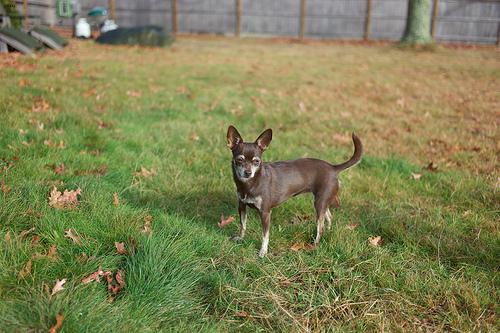
Breed: chihuahua